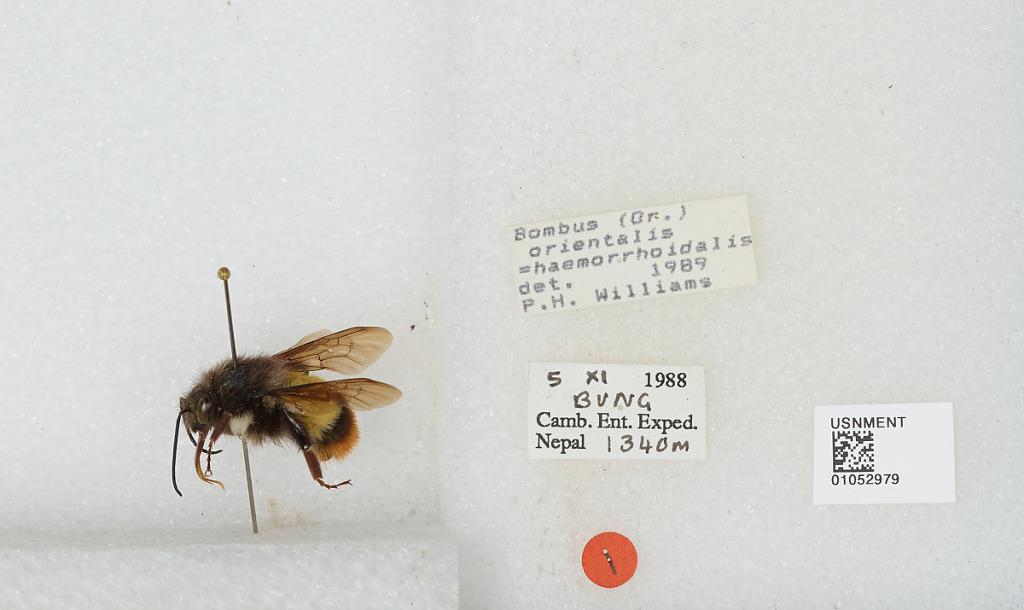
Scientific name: Bombus sp.
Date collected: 1988-11-5
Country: Nepal
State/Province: Eastern Region
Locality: Bung
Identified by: Williams, P. H.